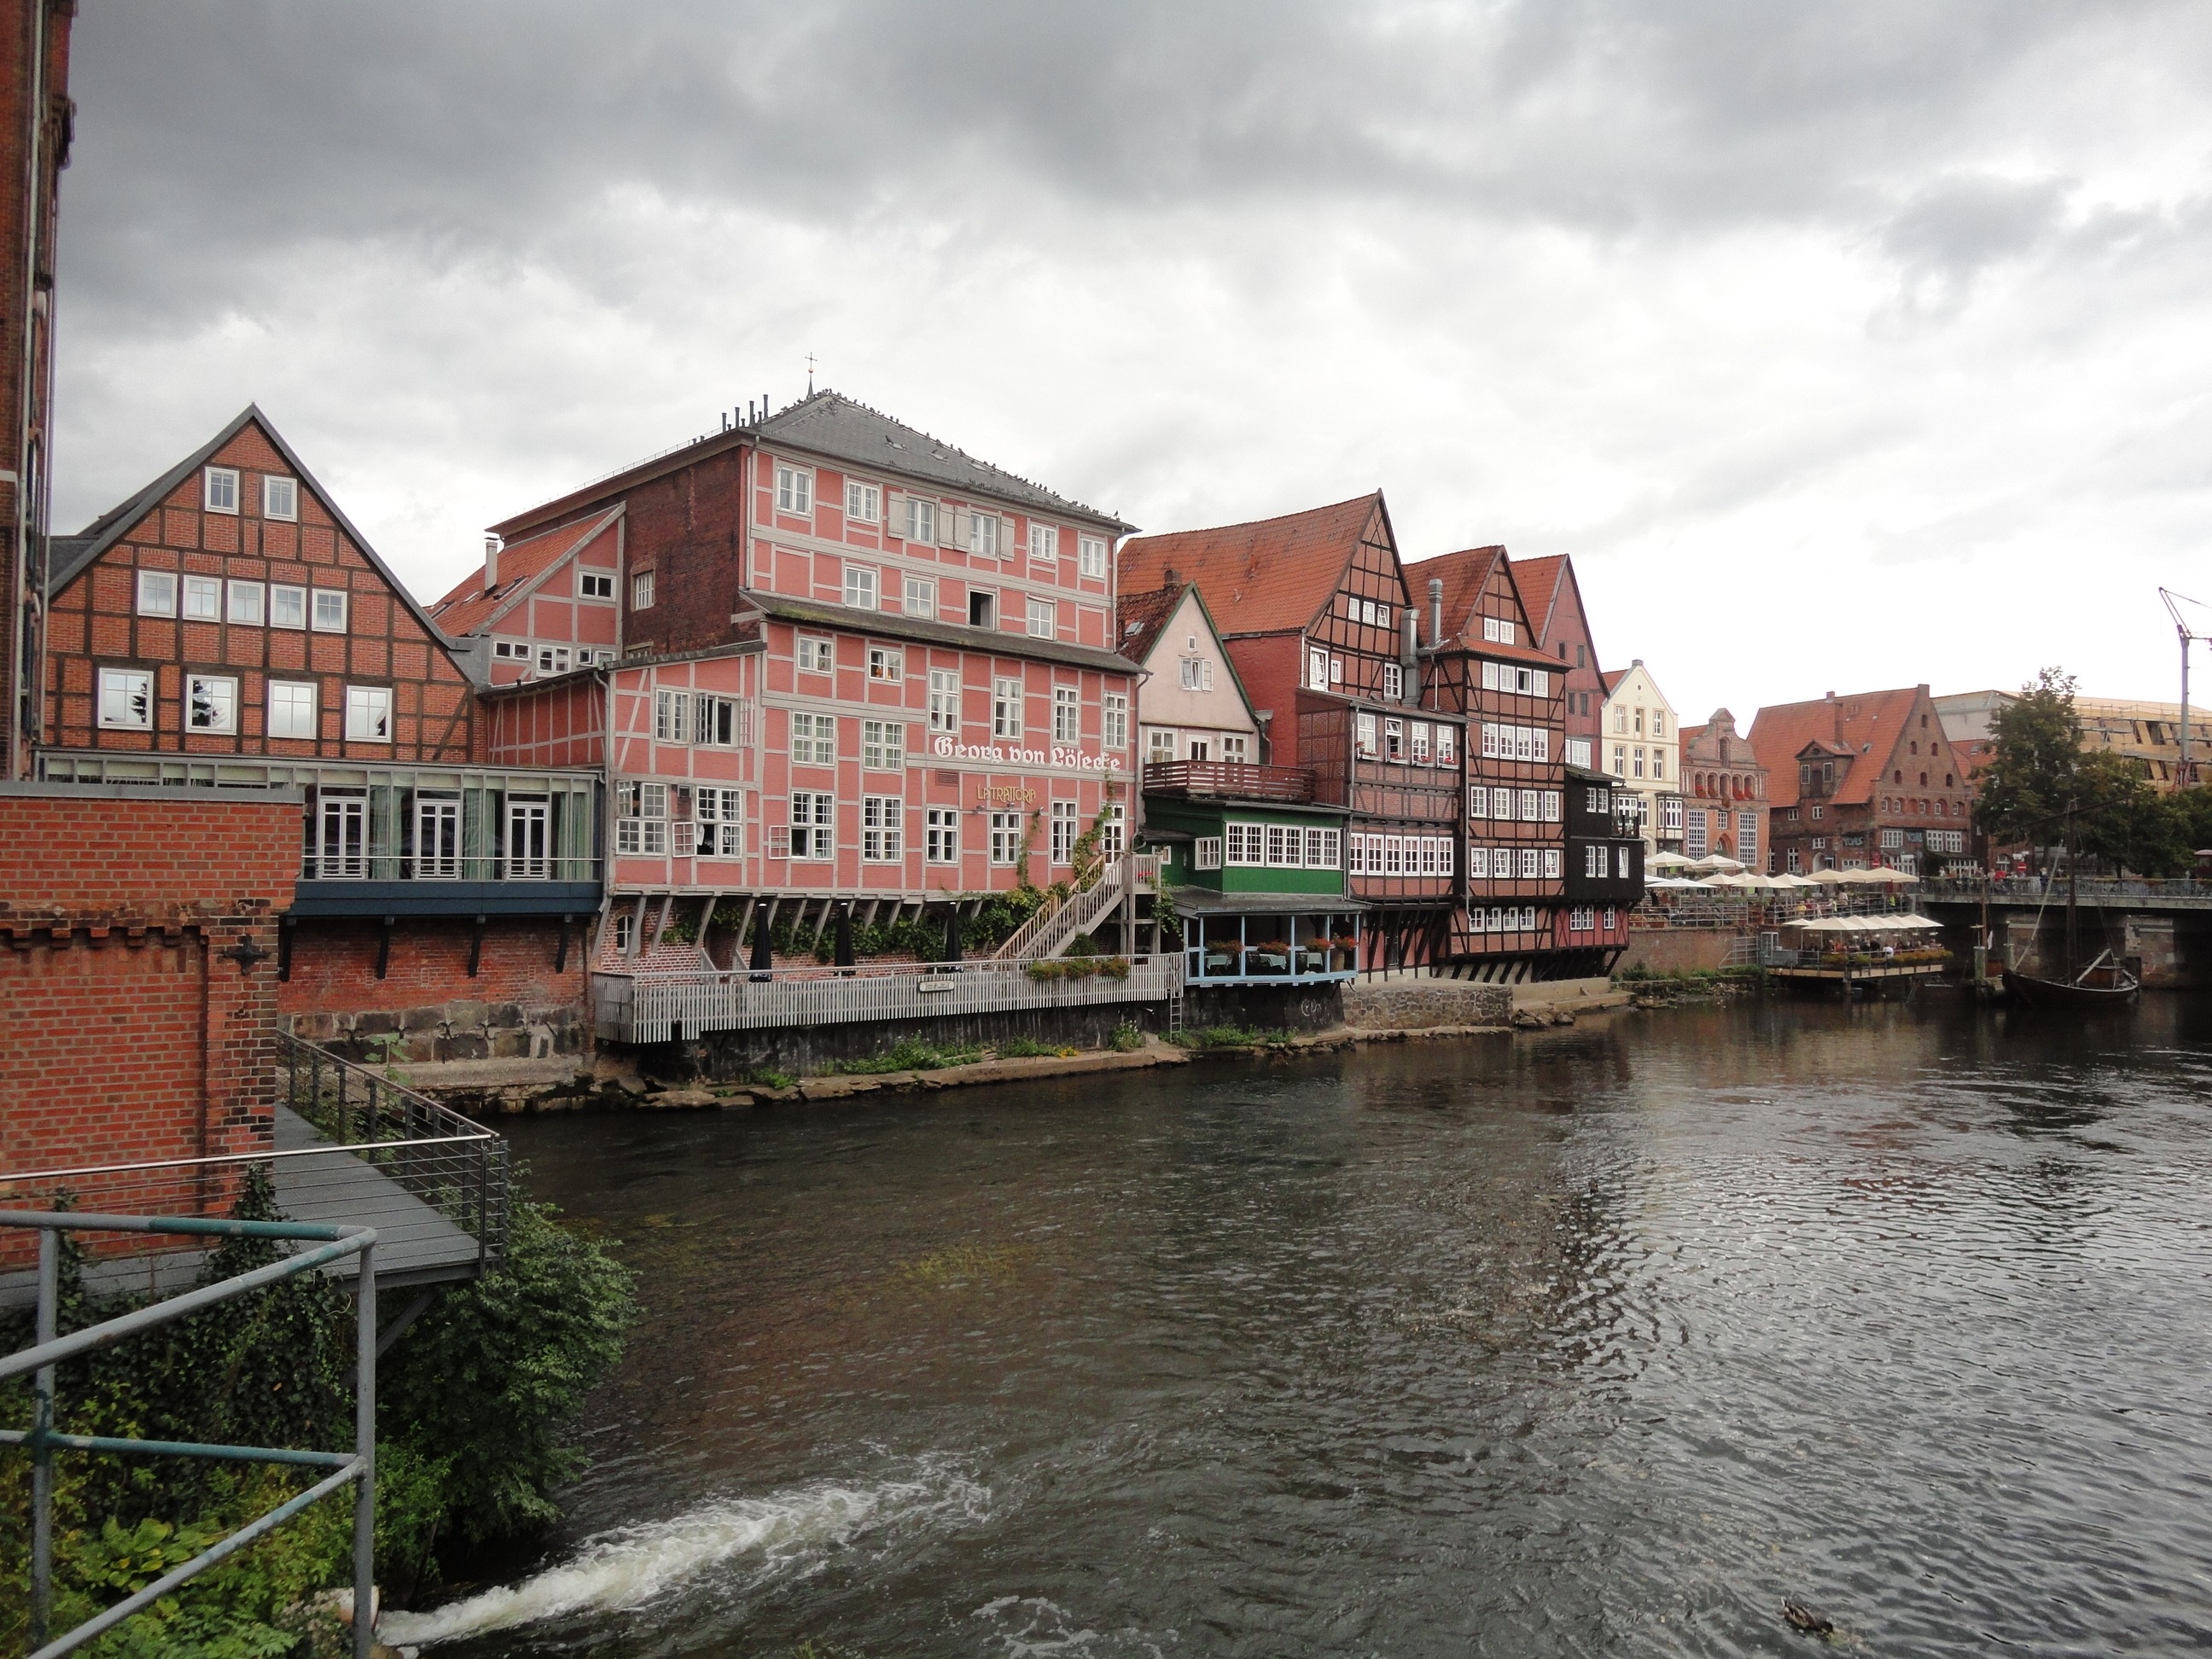
water, bridge, house, town, river, canal, cityscape, reflection, waterway, body of water, old town, bank, landform, l neburg, historical houses, geographical feature